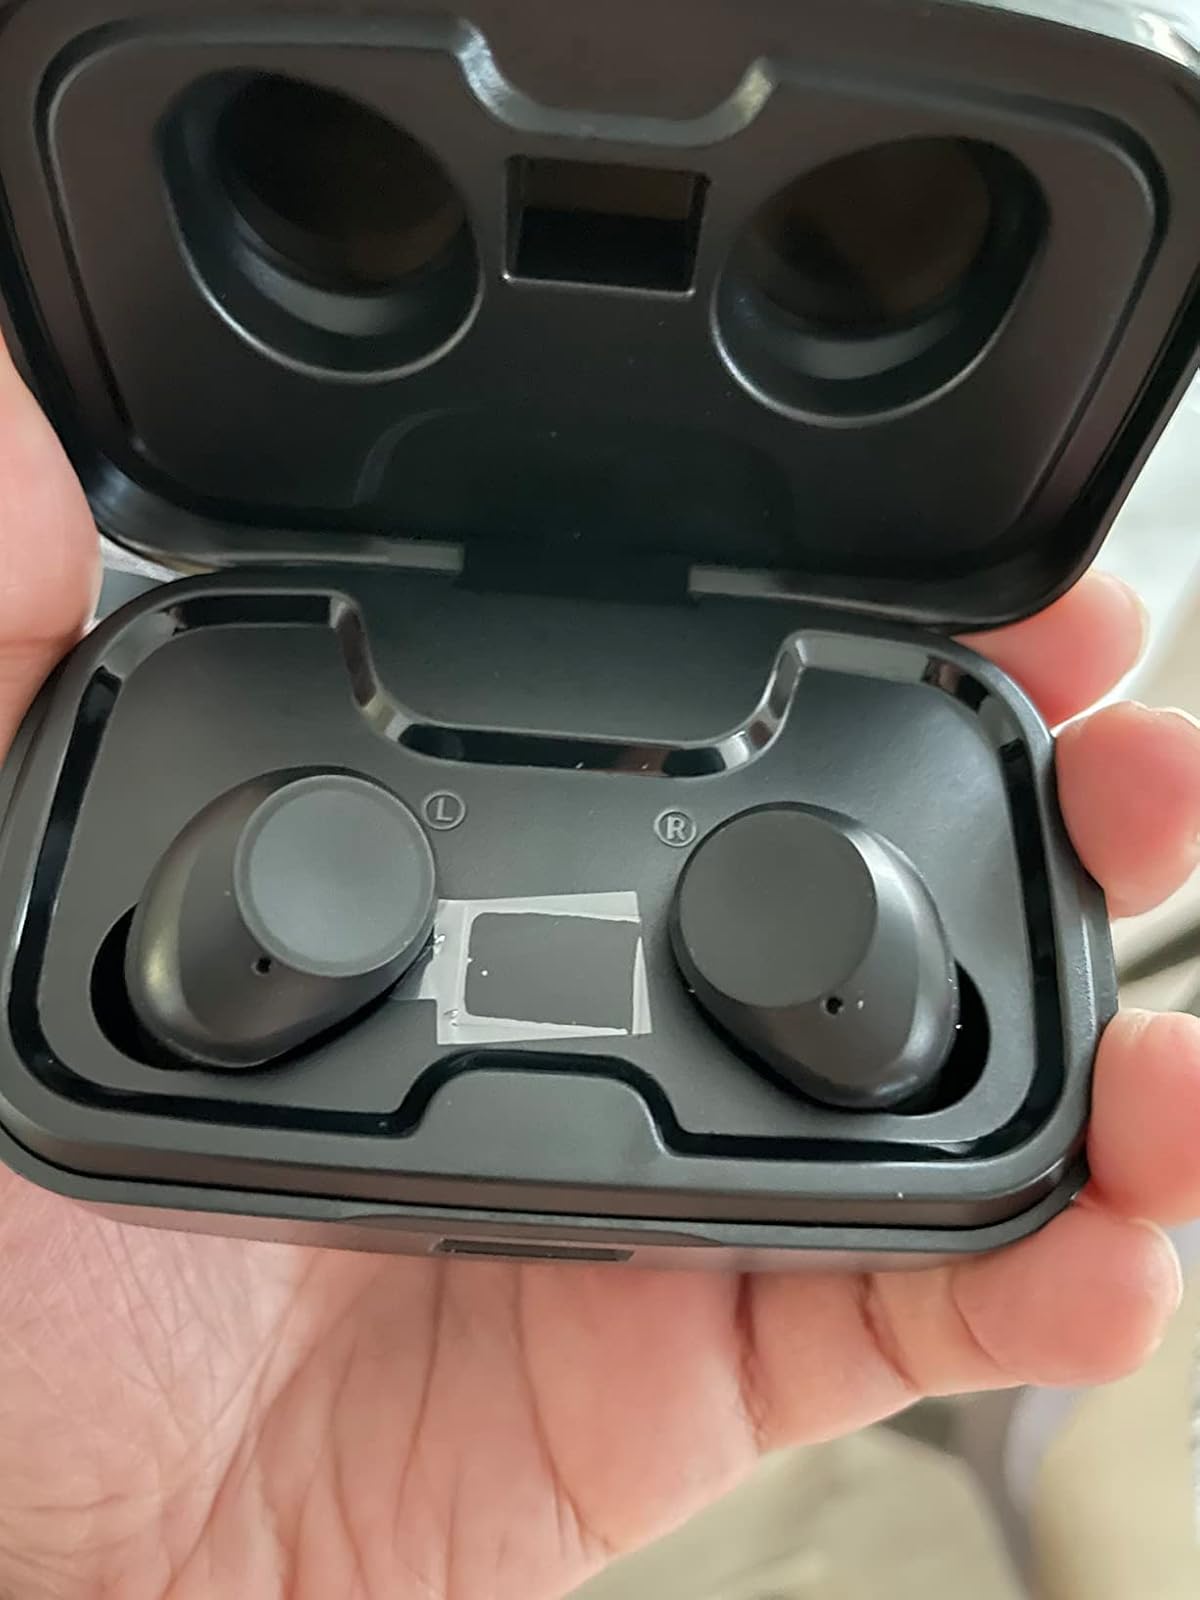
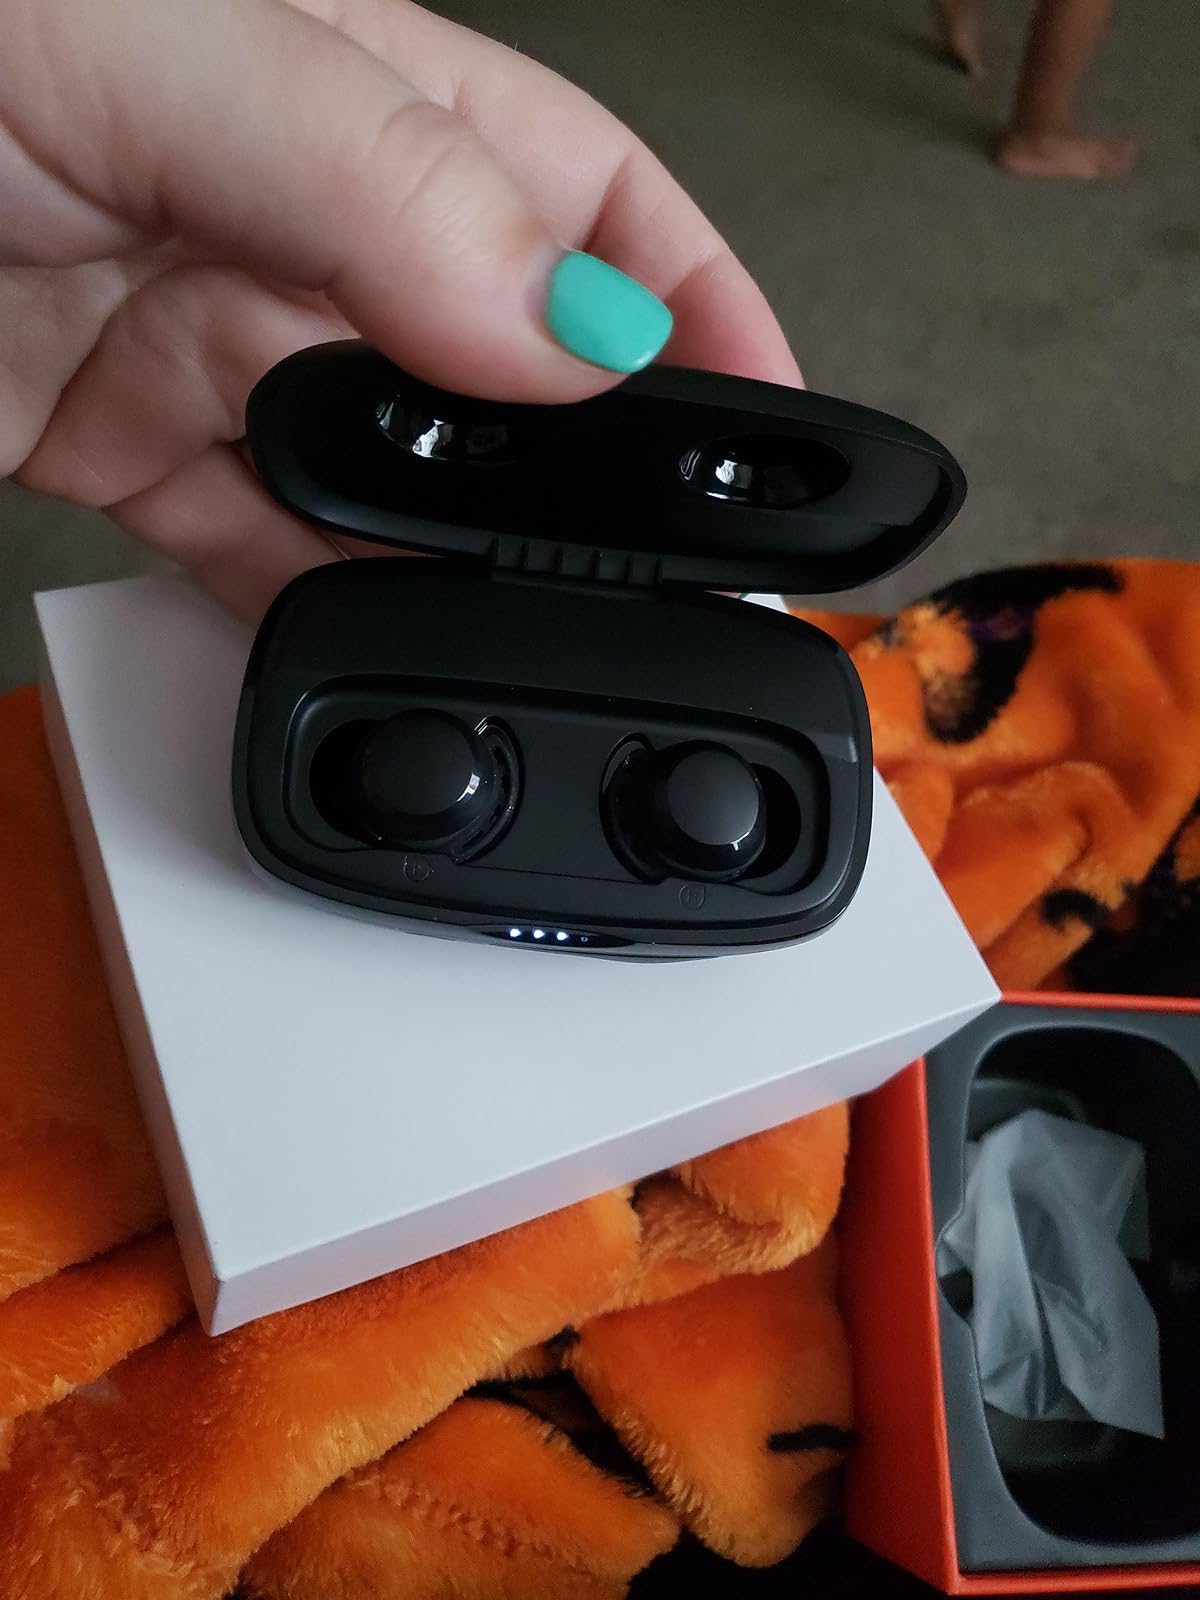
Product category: earbuds
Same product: no